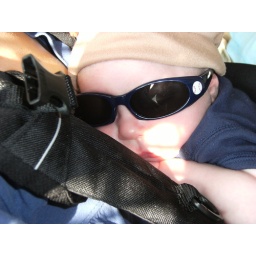
passed out in the dog hat and sun glasses 5